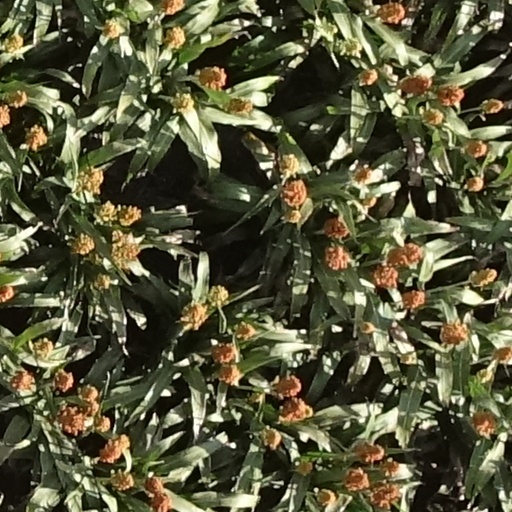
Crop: sorghum